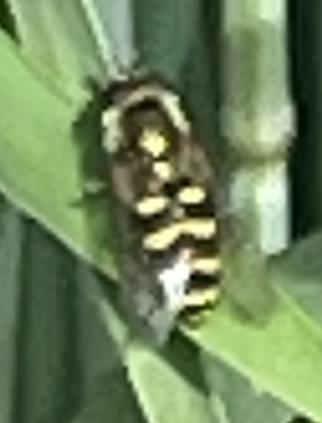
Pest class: predators